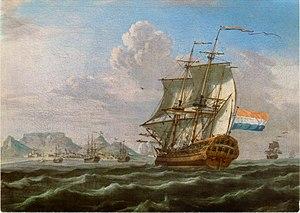
Le Meermin est un navire négrier de la Compagnie néerlandaise des Indes orientales construit à Amsterdam sur un chantier naval de la Compagnie et lancé en 1760. Le 18 février 1766 les esclaves qu'il transporte de Madagascar au Cap se révoltent et prennent possession du navire. Les faits sont connus et bien documentés grâce aux minutes du procès qui a lieu par la suite.
L'appellation Blancs sud-africains désigne génériquement les Sud-Africains issus de l'immigration européenne du XVIIᵉ au XXᵉ siècles. Elle se répartit principalement entre deux groupes ethno-culturels, les Afrikaners, descendants uniquement des pionniers germano-néerlandais et français de langue afrikaans et les Anglo-sud-africains de langue anglaise.
Le Cap est une ville d'Afrique du Sud, capitale de la colonie du Cap puis de la province du Cap. Elle est actuellement la capitale provinciale du Cap-Occidental.
Les Pays-Bas, en forme longue le royaume des Pays-Bas, sont un pays d'Europe de l'Ouest, frontalier avec la Belgique au sud et l'Allemagne à l'est, possédant également une frontière avec la France sur l'île de Saint-Martin. Monarchie constitutionnelle comptant 17,2 millions d'habitants en 2019, le pays a pour capitale Amsterdam, bien que les institutions gouvernementales — exécutif, législatif et judiciaire — siègent à La Haye. Il est administré en quatre territoires autonomes : Aruba, Curaçao, Saint-Martin et le territoire européen, lui-même divisé en douze provinces, auxquelles s'ajoutent trois autres communes à statut spécial situées outre-mer. Géographiquement, le pays dispose de caractéristiques uniques, possédant l'une des altitudes moyennes les plus faibles au monde : environ un quart du territoire en Europe est situé sous le niveau de la mer du Nord, qui le baigne à l'ouest et au nord. 18,41 % de la superficie totale des Pays-Bas est couverte d'eau.
Delft est une ville et commune de la province néerlandaise de Hollande-Méridionale. Comptant 103 601 habitants au 1ᵉʳ janvier 2020, elle est située entre La Haye et Rotterdam, le long du canal du Rhin à la Schie, dans la conurbation de la Randstad.
La Compagnie néerlandaise des Indes orientales est une compagnie de commerce créée par les Provinces-Unies en 1602. Elle est pendant près de deux siècles l’un des piliers de la puissance du capitalisme et de l’impérialisme néerlandais. Dissoute en 1799, la compagnie est connue pour avoir été l’une des entreprises capitalistes les plus puissantes qui aient jamais existé, contribuant fortement à l'histoire des bourses de valeurs.